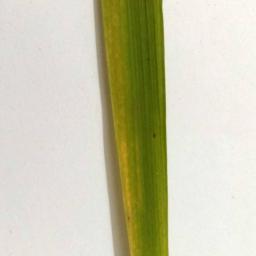
Label: Rice___Brown_Spot